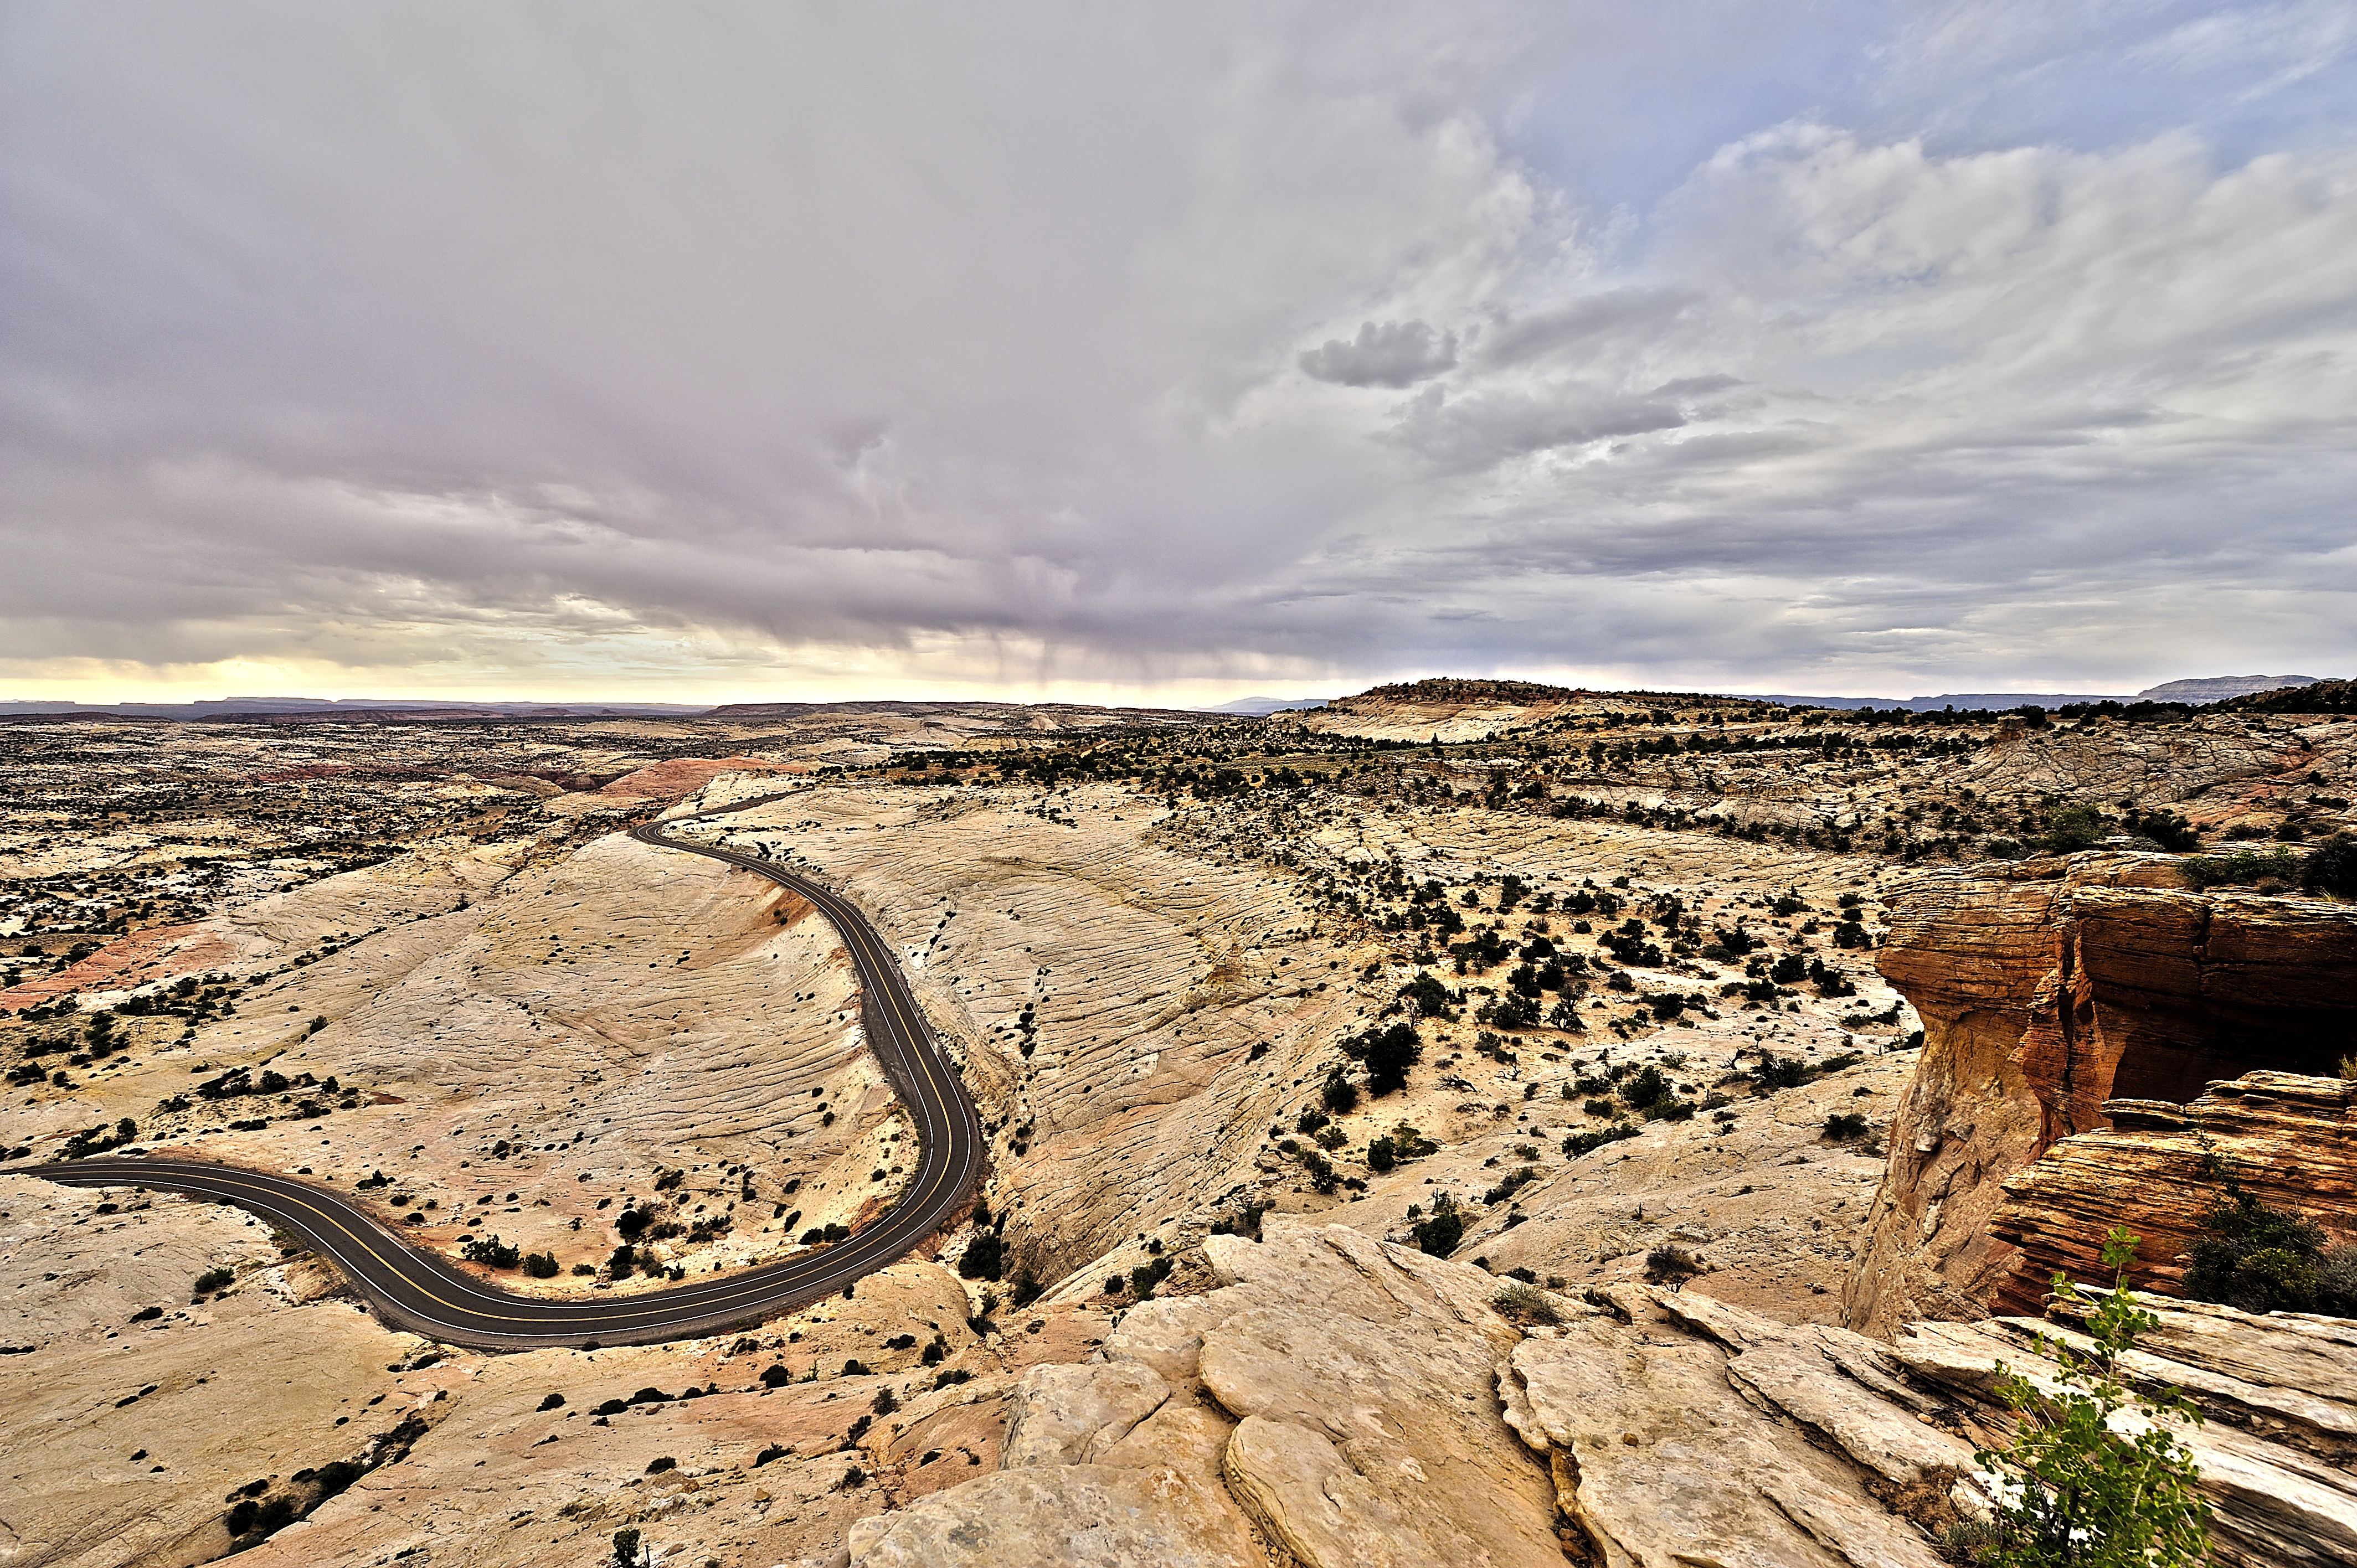
landscape, sea, coast, rock, horizon, mountain, road, hiking, view, valley, monument, travel, cliff, usa, soil, terrain, national park, climb, places of interest, geology, ruins, utah, badlands, plateau, sand stone, escalante, natural environment, geographical feature, grand staircase escalante